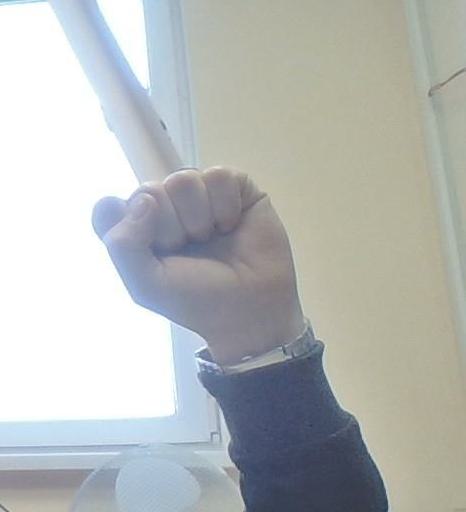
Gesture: fist